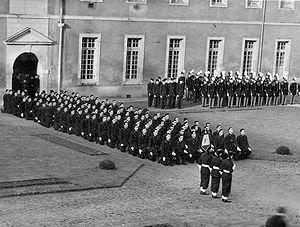
Baptême de promotion de la Corniche Brutionne dans les années 50.
Le Prytanée national militaire est l’un des six lycées de la Défense français. Cette école est située à La Flèche dans le département de la Sarthe dans la région des Pays de la Loire, dans le Maine angevin.
En argot scolaire, le terme corniche est utilisé pour désigner les classes préparatoires à l'École spéciale militaire de Saint-Cyr.